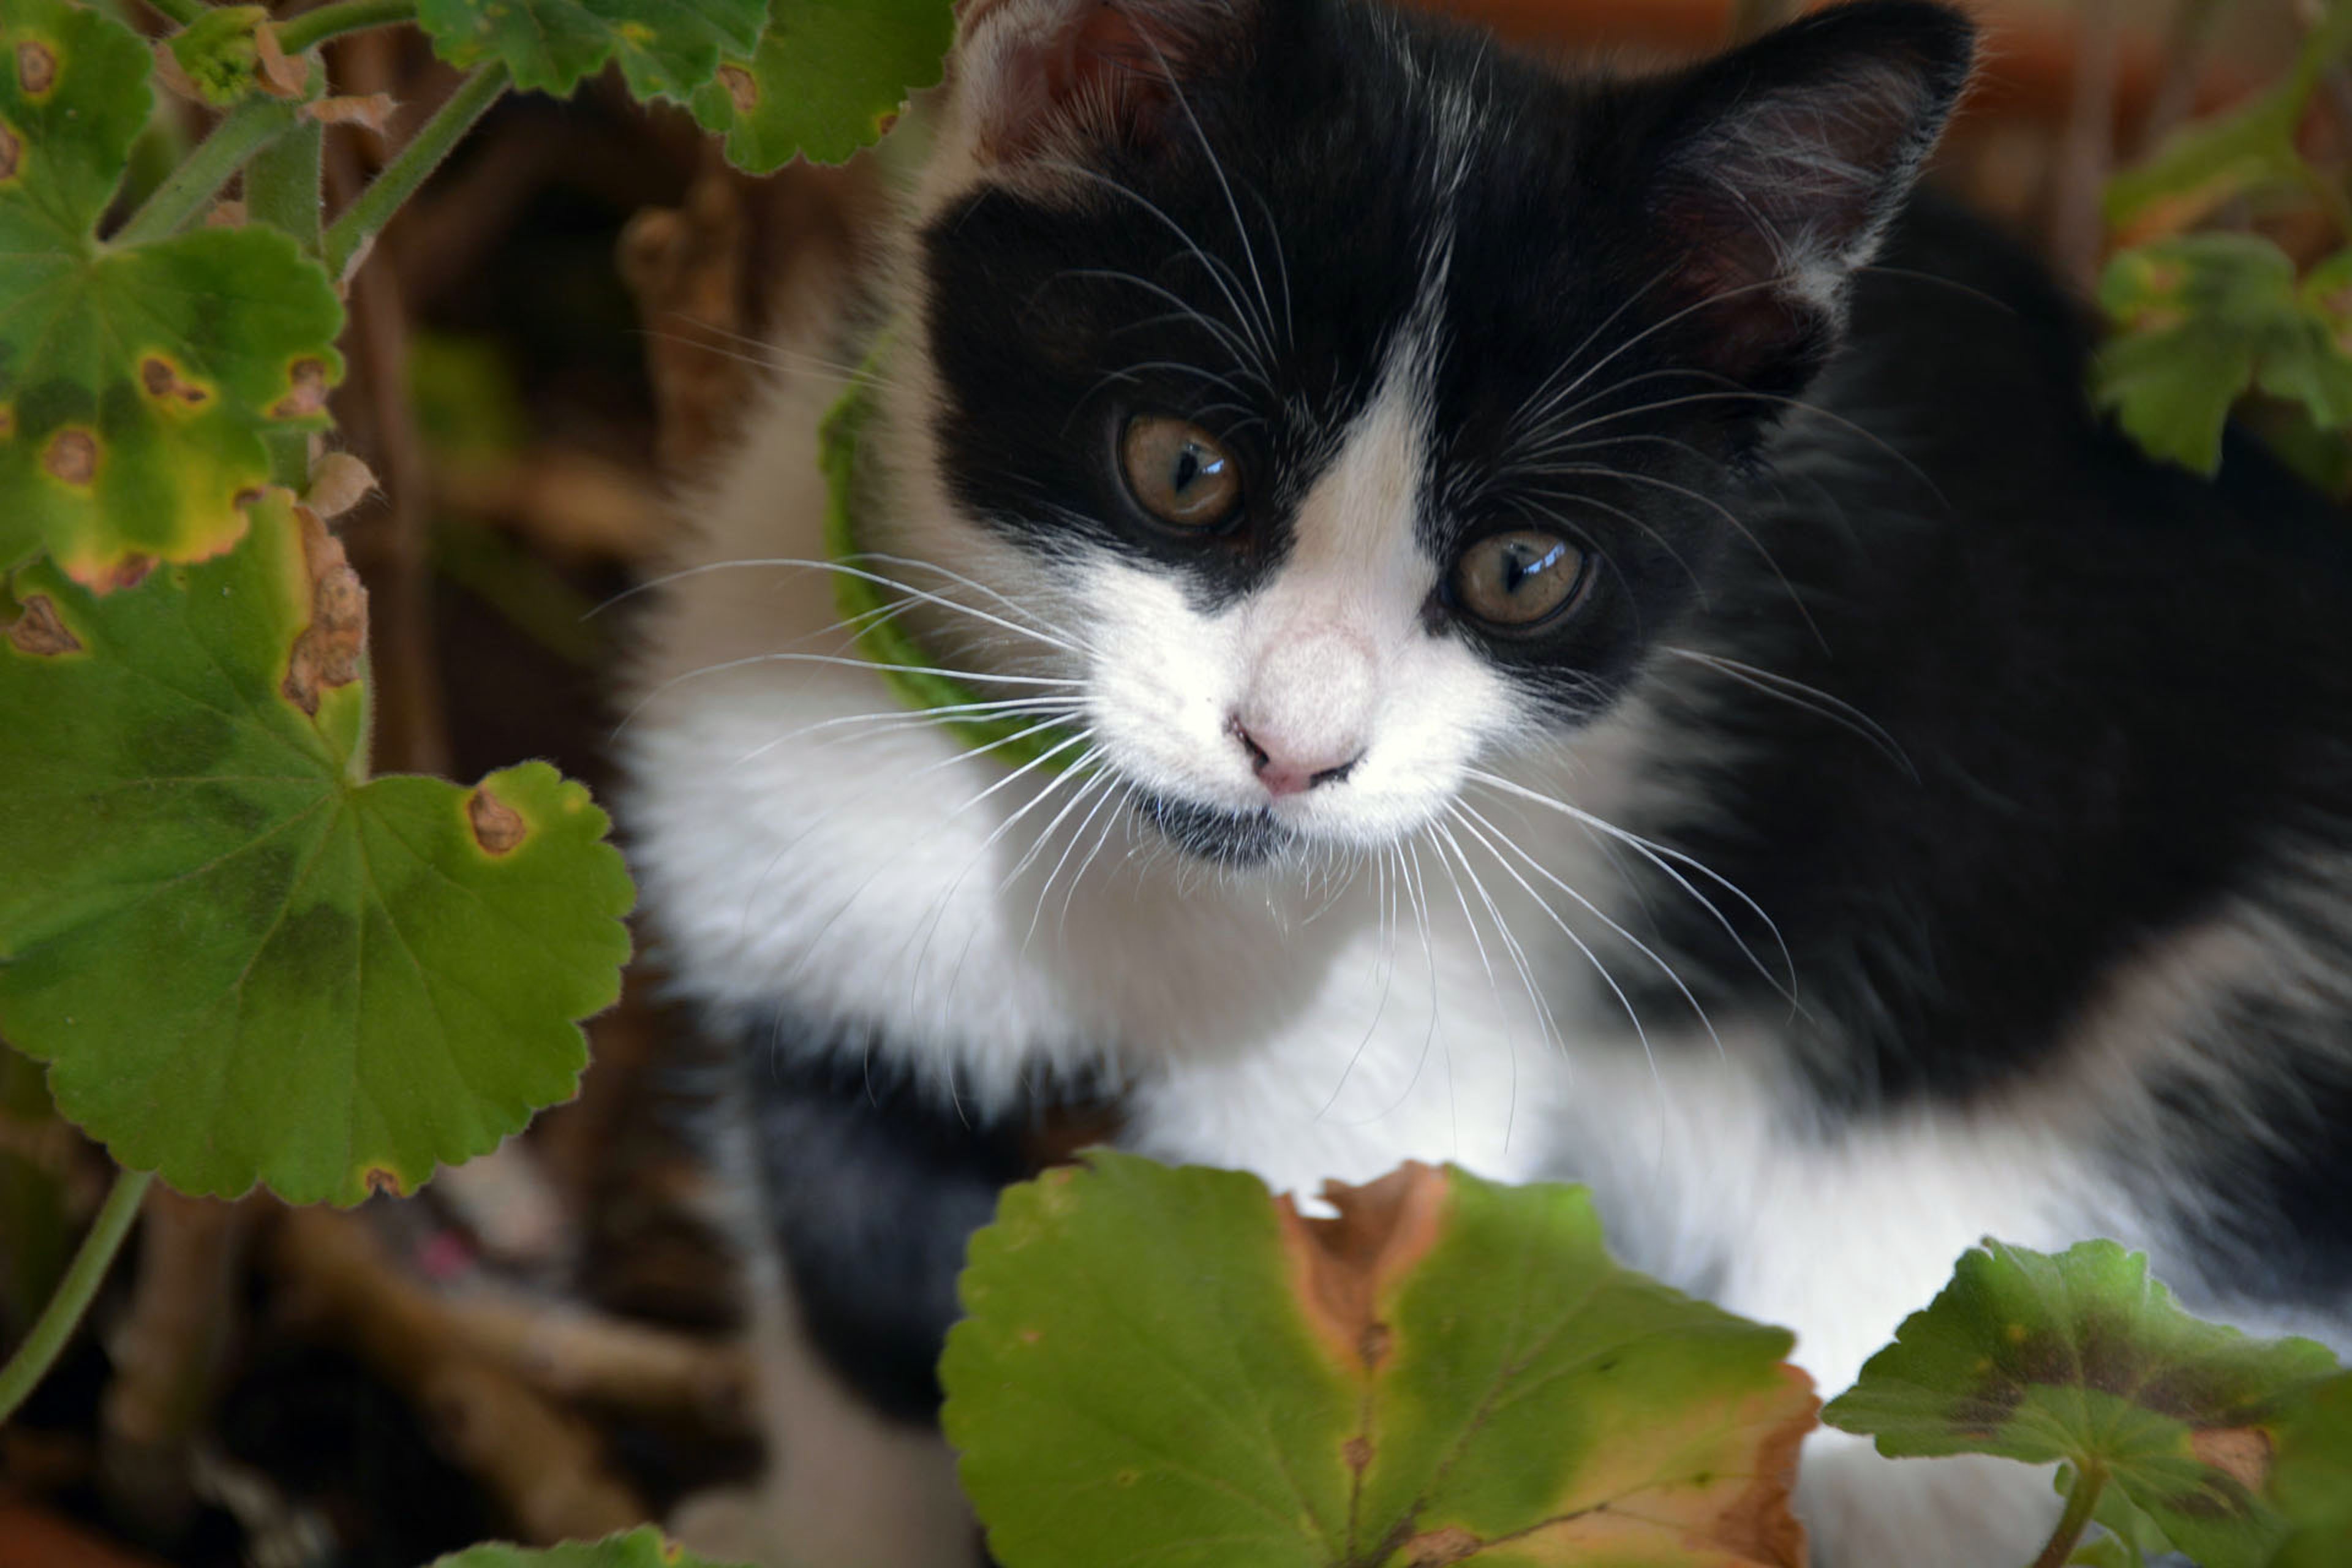
black and white, flower, animal, kitten, cat, mammal, fauna, whiskers, vertebrate, curious, young cat, norwegian forest cat, small to medium sized cats, cat like mammal